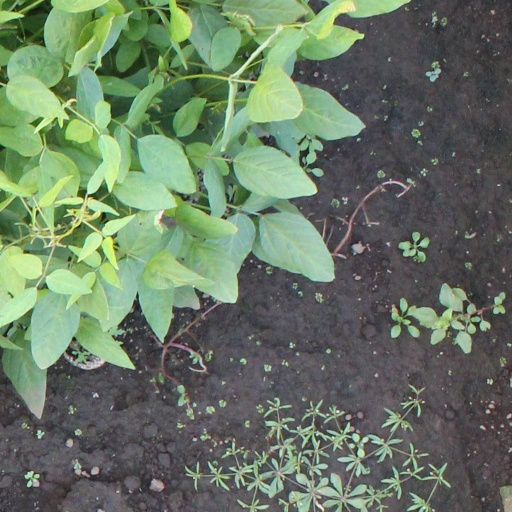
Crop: soybean